Hot Rod Girl

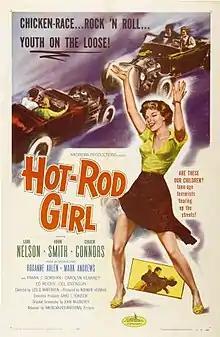

Hot Rod Girl is an independent, black-and-white 1956 teen-oriented action film produced by Norman T. Herman, directed by Leslie H. Martinson and released by American International Pictures as a double feature with "Girls in Prison". "Hot Rod Girl" stars Lori Nelson, Chuck Connors and John Smith. The film centers on efforts to keep hot-rodding teenagers from dangerous drag racing on city streets and having them move to the safety of a specialized drag strip, and the consequences when an aggressive newcomer to town goads them into street racing again.